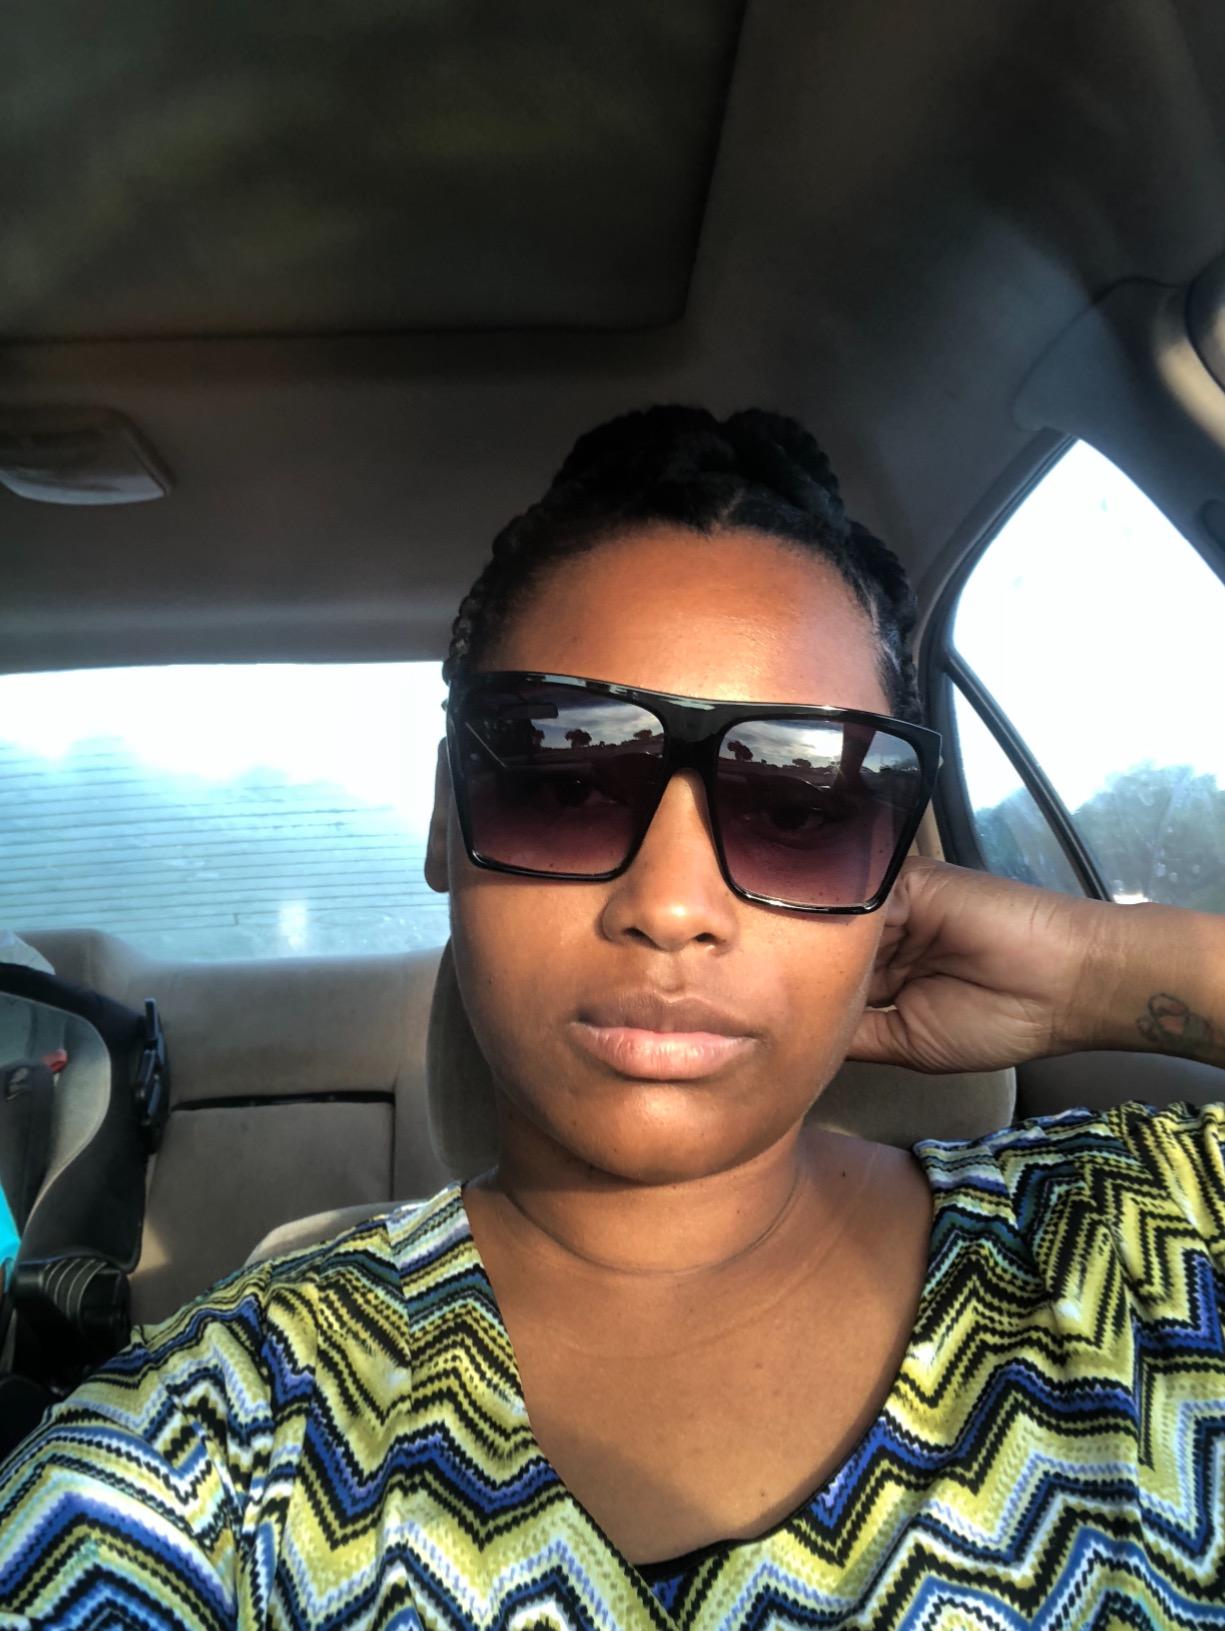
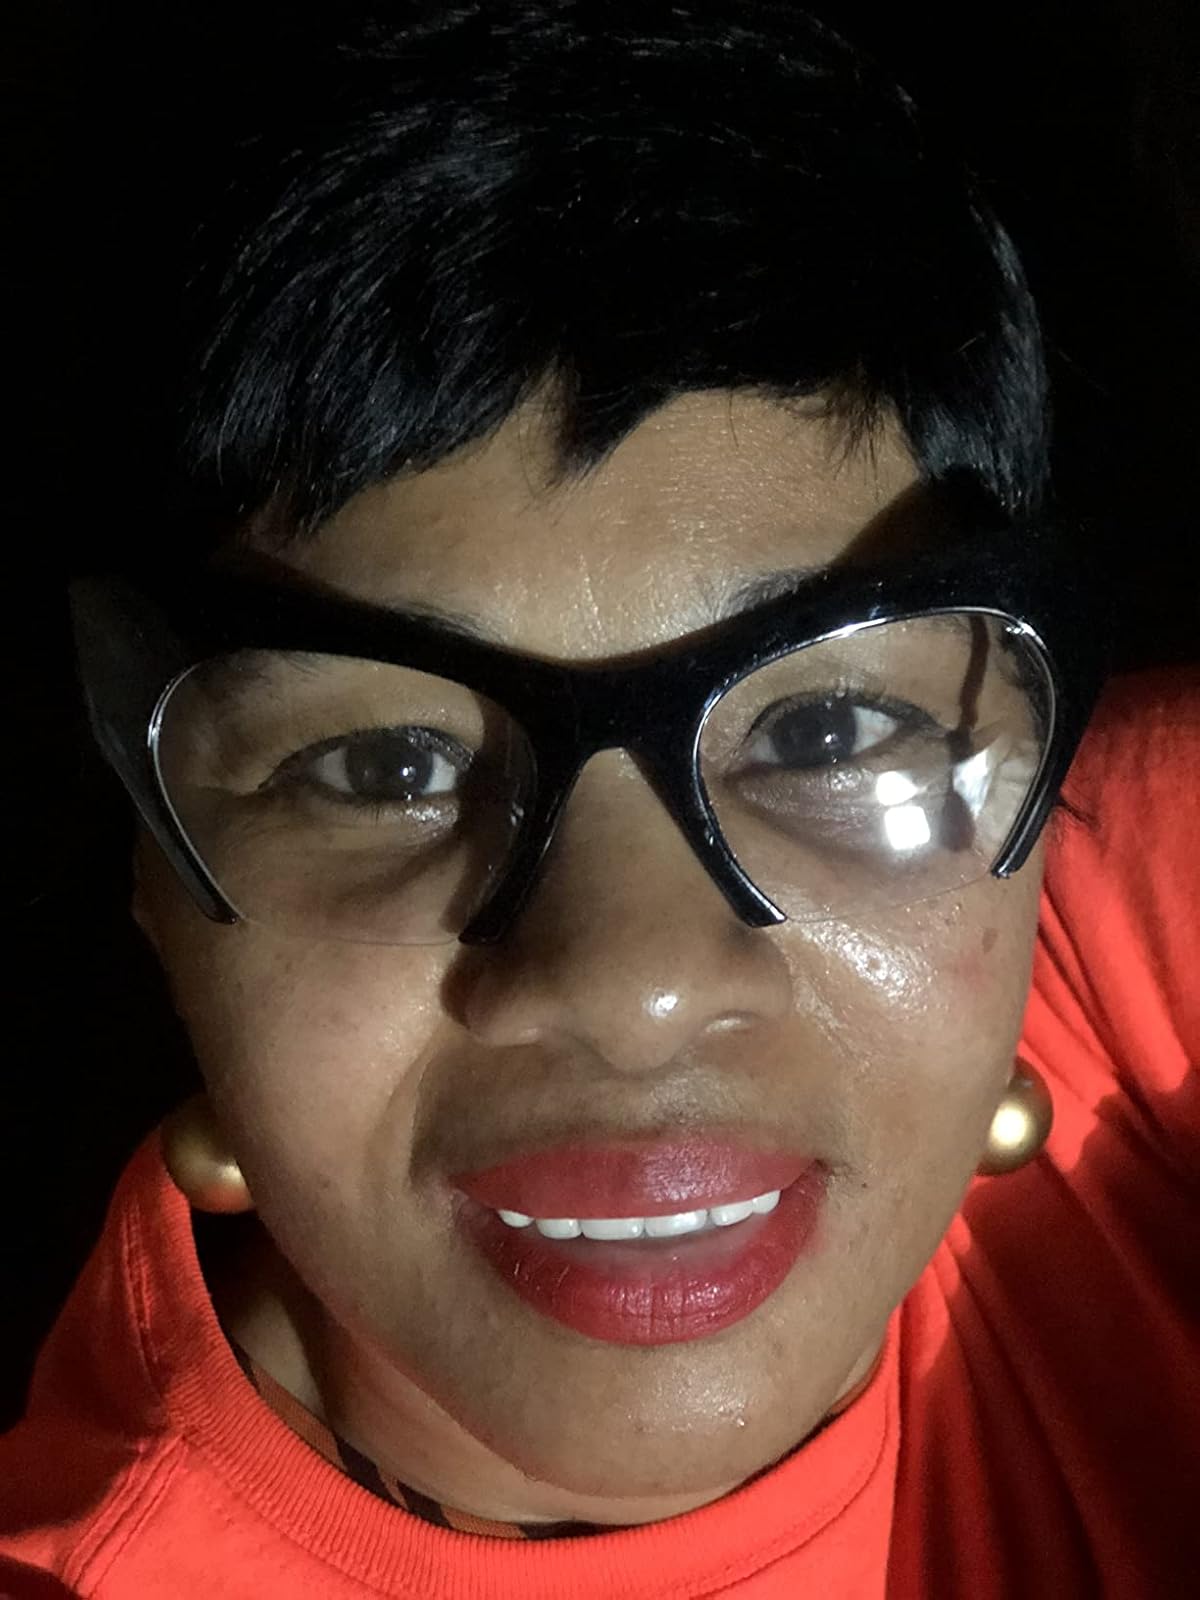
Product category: accessories_sunglasses
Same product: no